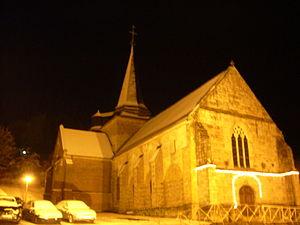
Longueville-sur-Scie est une commune française située dans le département de la Seine-Maritime en région Normandie.